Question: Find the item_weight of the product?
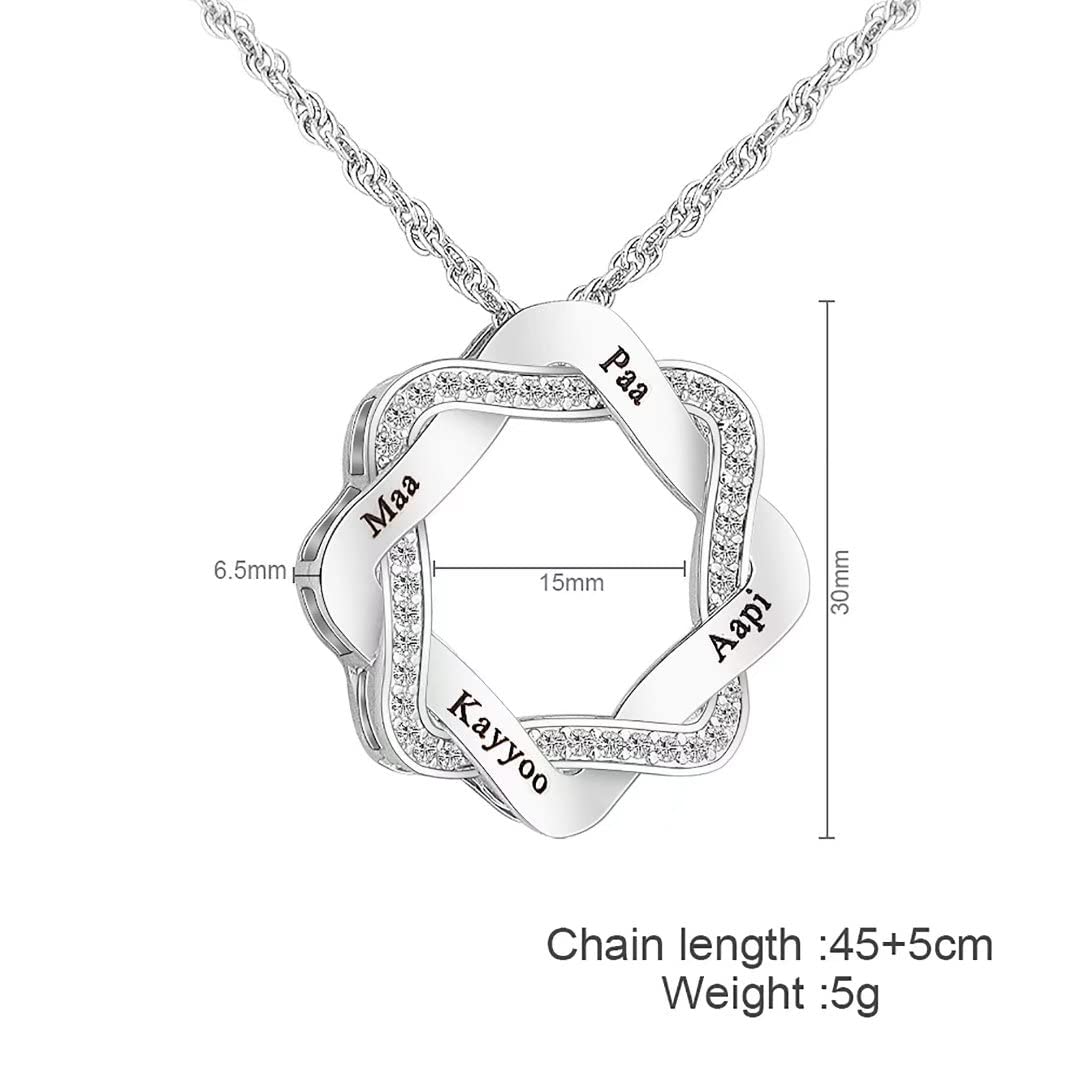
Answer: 5.0 gram